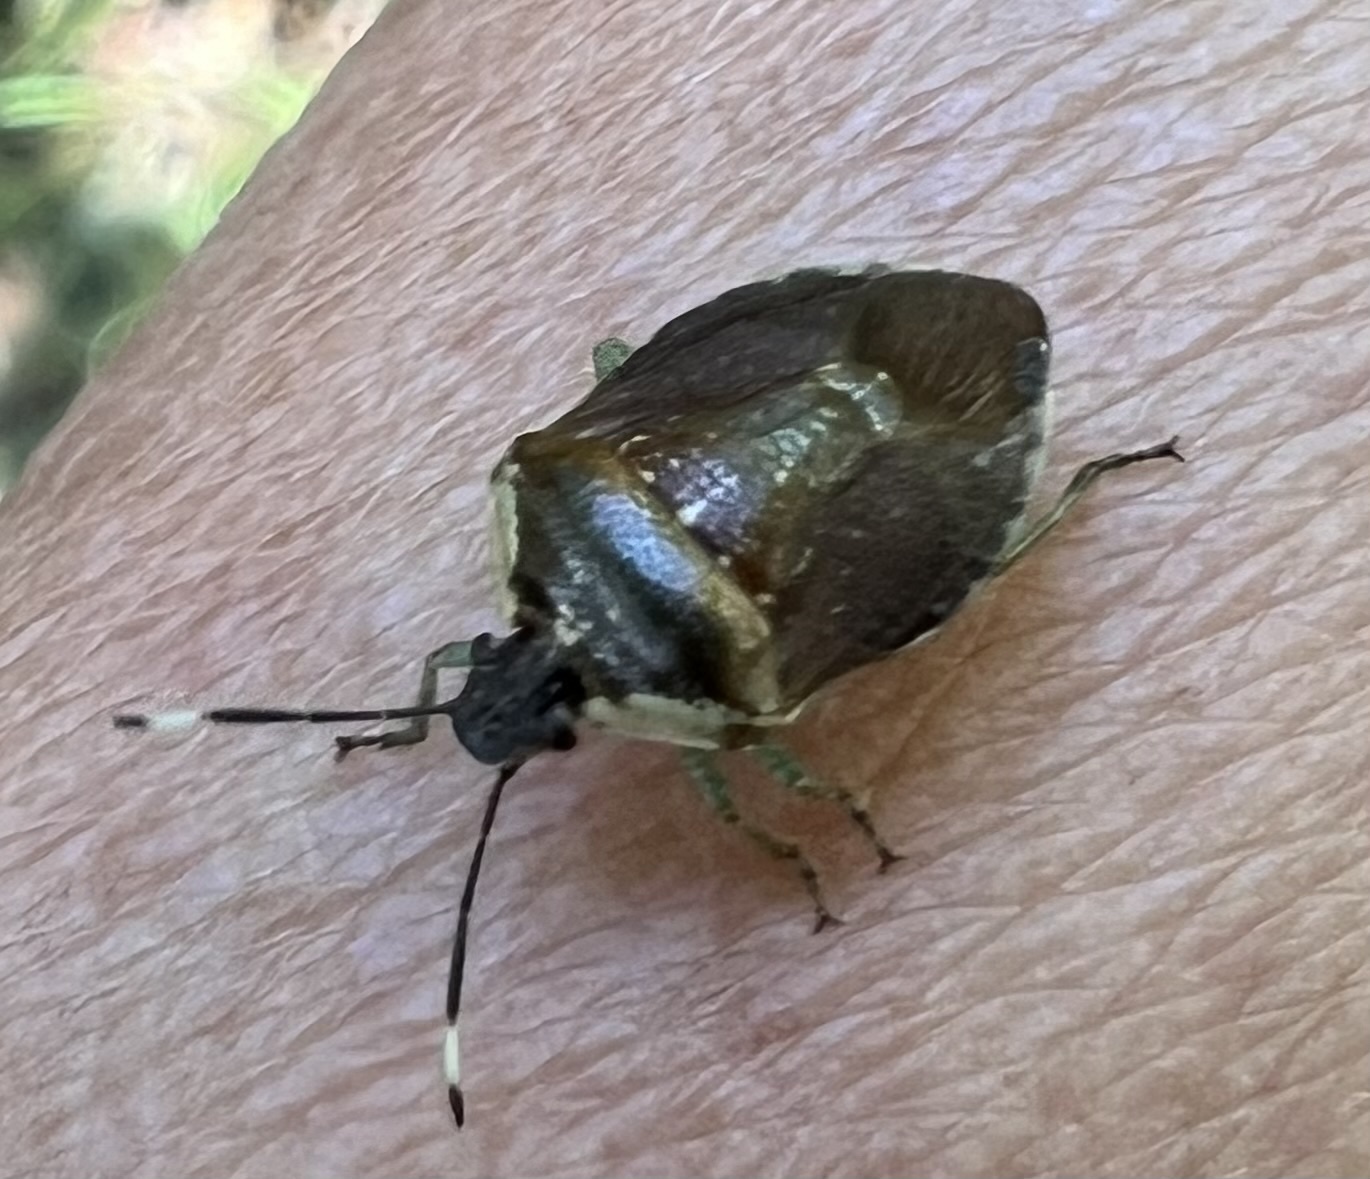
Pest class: stink_bug